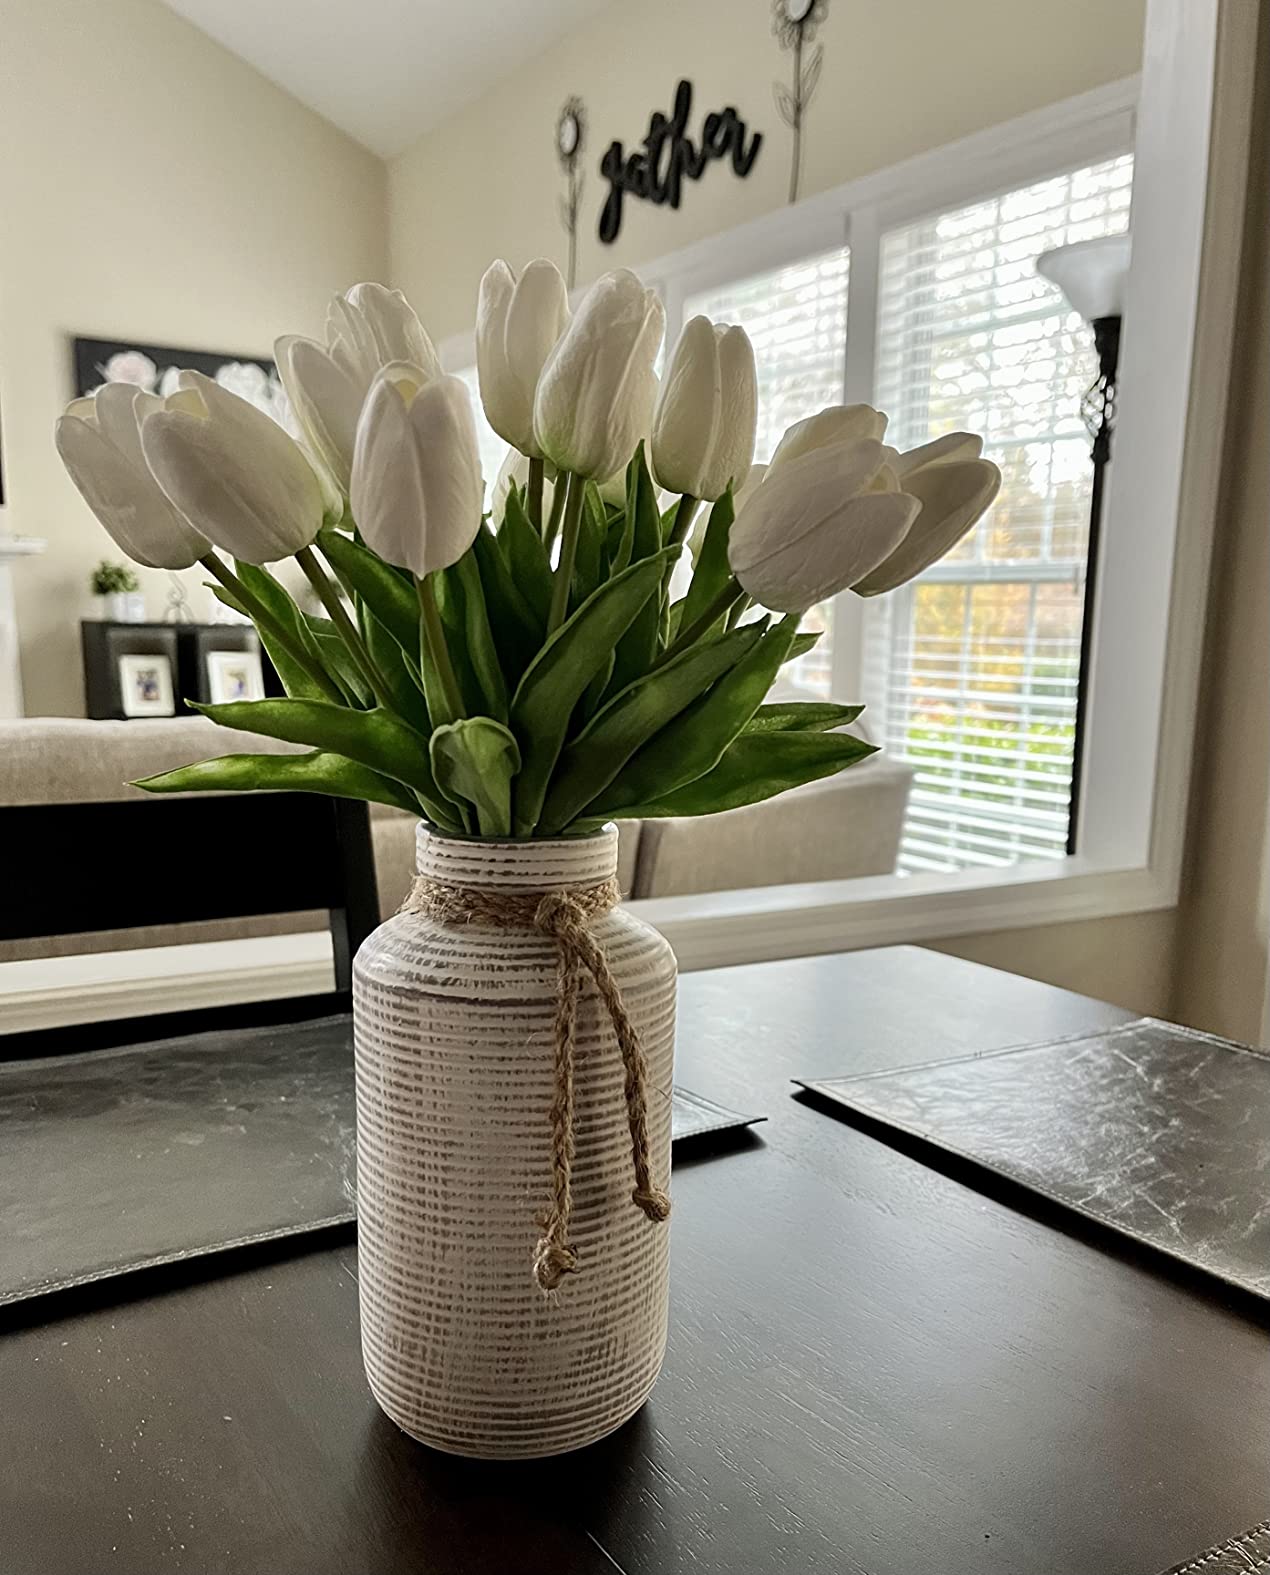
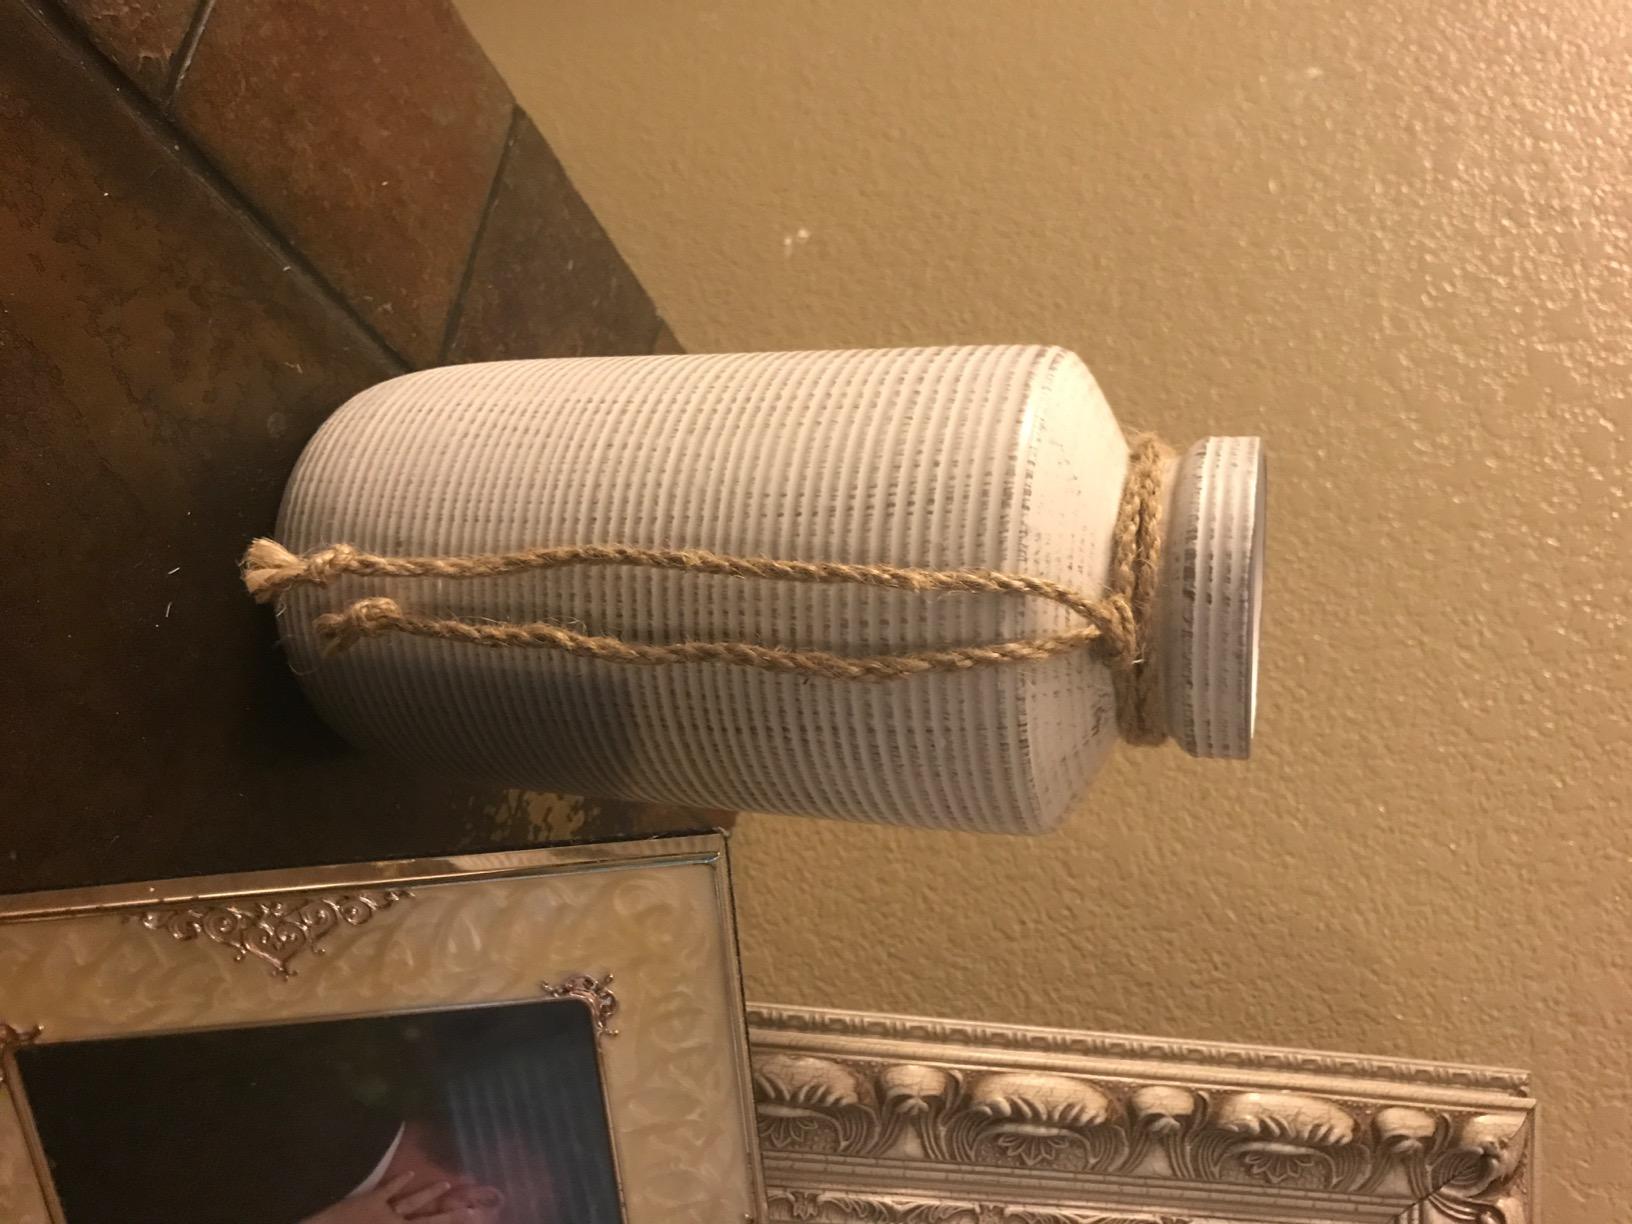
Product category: vase
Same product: yes